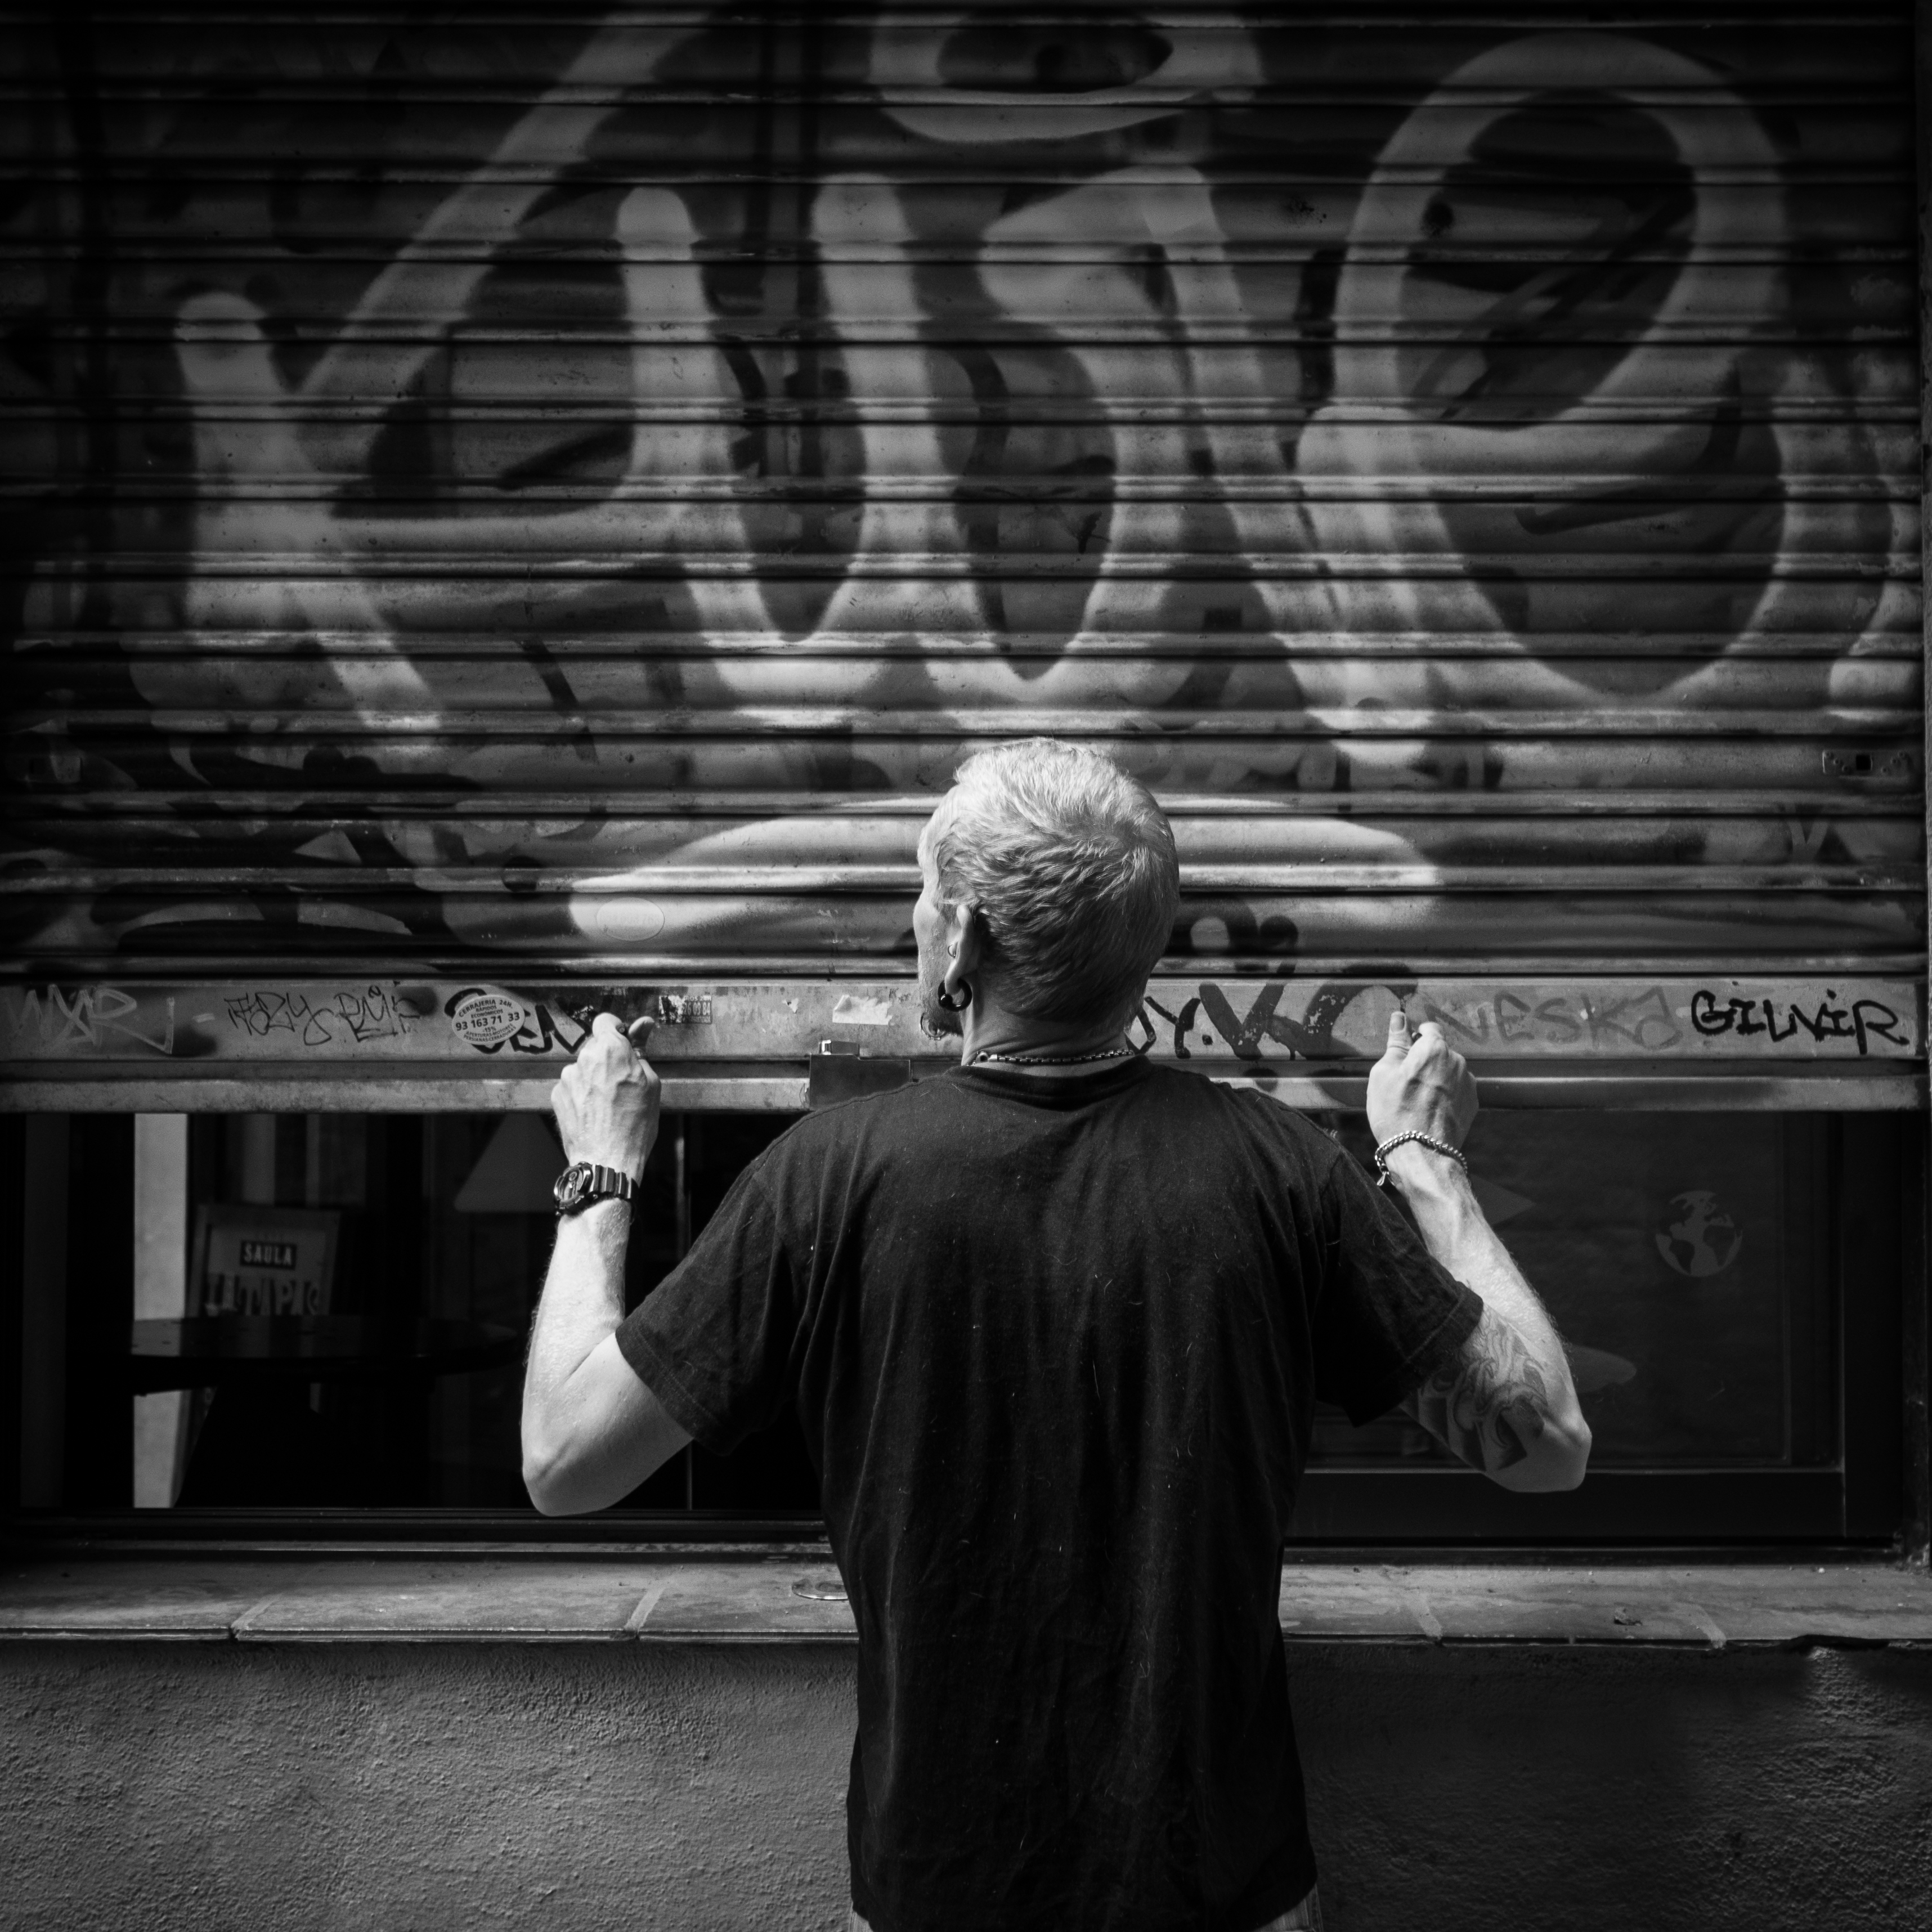
black and white, white, street, photography, darkness, black, monochrome, streetphotography, flickr, thomas, olympus, photograph, omd, fuji, leica, monochrom, leuthard, hcb, thomasleuthard, monochrome photography, film noir